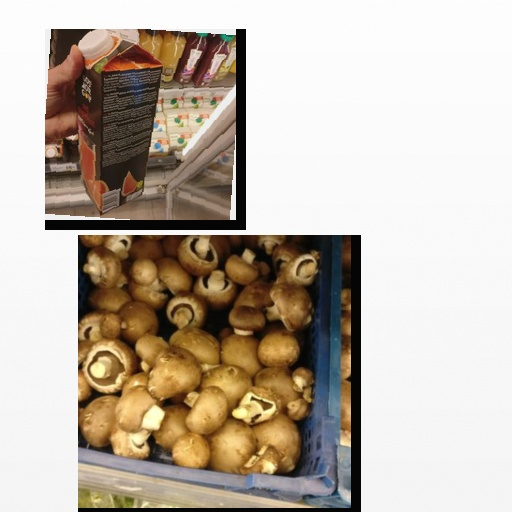
Food items: red_grapefruit_juice, mushroom